Indian calligraphy

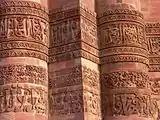
Inscriptions in the Kufic style of calligraphy form regular bands throughout the Qutb Minar, Delhi, built 1192 CE

The languages of South East Asia were influenced by Indic language and culture. The languages that were created came in the form of the basic internal structure, the arrangement and construction of syllabic units, manner of representation of characters, and the direction of writing (left to right). Before this left to right reading, the technique of Pothi was utilized, which is the format of a book that is written vertically. This was useful for the illustrations made in these early manuscripts. Persian influence in Indian calligraphy gave rise to a unique and influential blend in Indian calligraphy, although a number of different calligraphic traditions existed in India already, and Indic scripts were fundamentally different from scripts used in Arabic and Persian traditions. The notable achievements of the Mughals included some of their fine manuscripts, which were usually autobiographies and chronicles of the noble class. They were initially written in flowing Persian script, which was one of the main forms of communication during this time, and which showed a multi-directionality and mutuality of influence on Indic calligraphers.